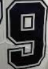
Number: 9